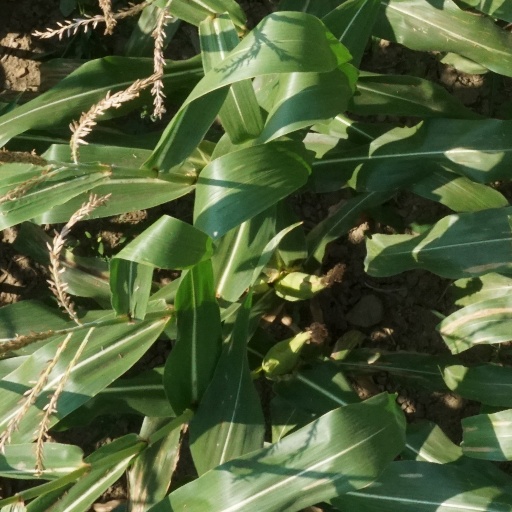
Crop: maize; corn